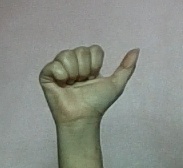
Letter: dhad